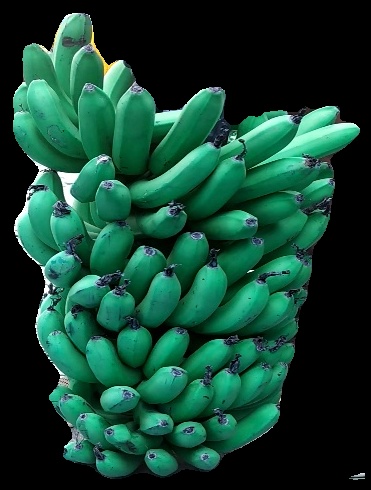
Variety: pachbale
Grade: grade1